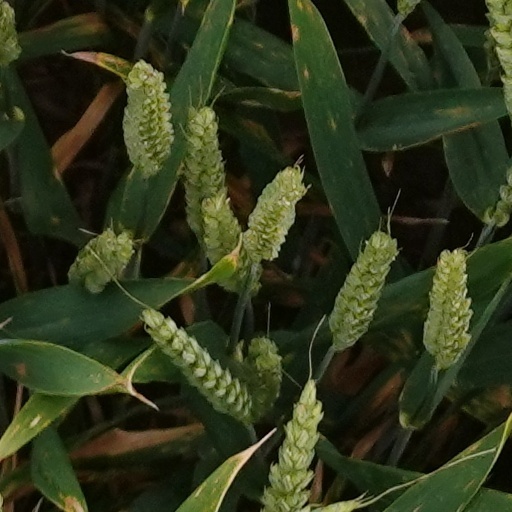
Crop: wheat